Heinkel He 111

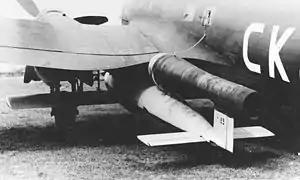
He 111H-16 with a V-1 flying bomb, 8 August 1944

The initial reports from the test pilot, Gerhard Nitschke, were favourable. The He 111's flight performance and handling were impressive although it dropped its wing in the stall. As a result, the passenger variants had their wings reduced from . The military aircraft – V1, V3 and V5 had a span of .